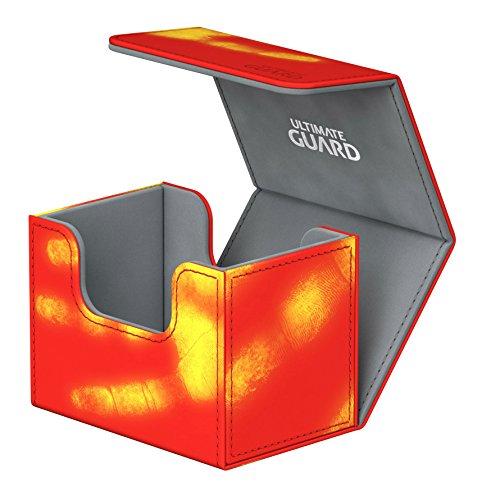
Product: Ultimate Guard Deck Box: Sidewinder 80+ ChromiaSkin Red
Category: Toys & Games | Collectible Toys | Collectible Display & Storage | Card Storage & Display | Cases
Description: Additional visual protection: you will clearly see, when someone unauthorized has been touching your deck case recently, so nobody will try to meddle with your deck inside.
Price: $19.14
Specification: ProductDimensions:3x3.8x3inches|ItemWeight:5ounces|ShippingWeight:5ounces(Viewshippingratesandpolicies)|DomesticShipping:ItemcanbeshippedwithinU.S.|InternationalShipping:ThisitemcanbeshippedtoselectcountriesoutsideoftheU.S.LearnMore|ASIN:B078TTJTG2|Itemmodelnumber:UGD010852|Manufacturerrecommendedage:8yearsandup